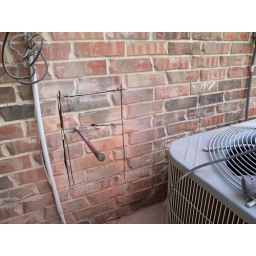
Adding an additional dog door and pen in the garage.  Sawing brick is not a fun item.